Beorn Nijenhuis

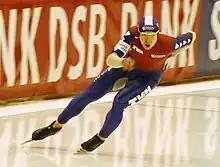
Nijenhuis in 2008

Beorn Nijenhuis (born 2 April 1984) is a Dutch speed skater, who represented the Netherlands at the 2006 Winter Olympics.